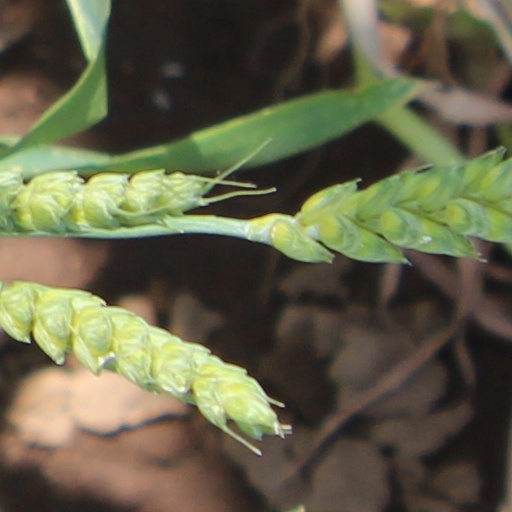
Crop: wheat